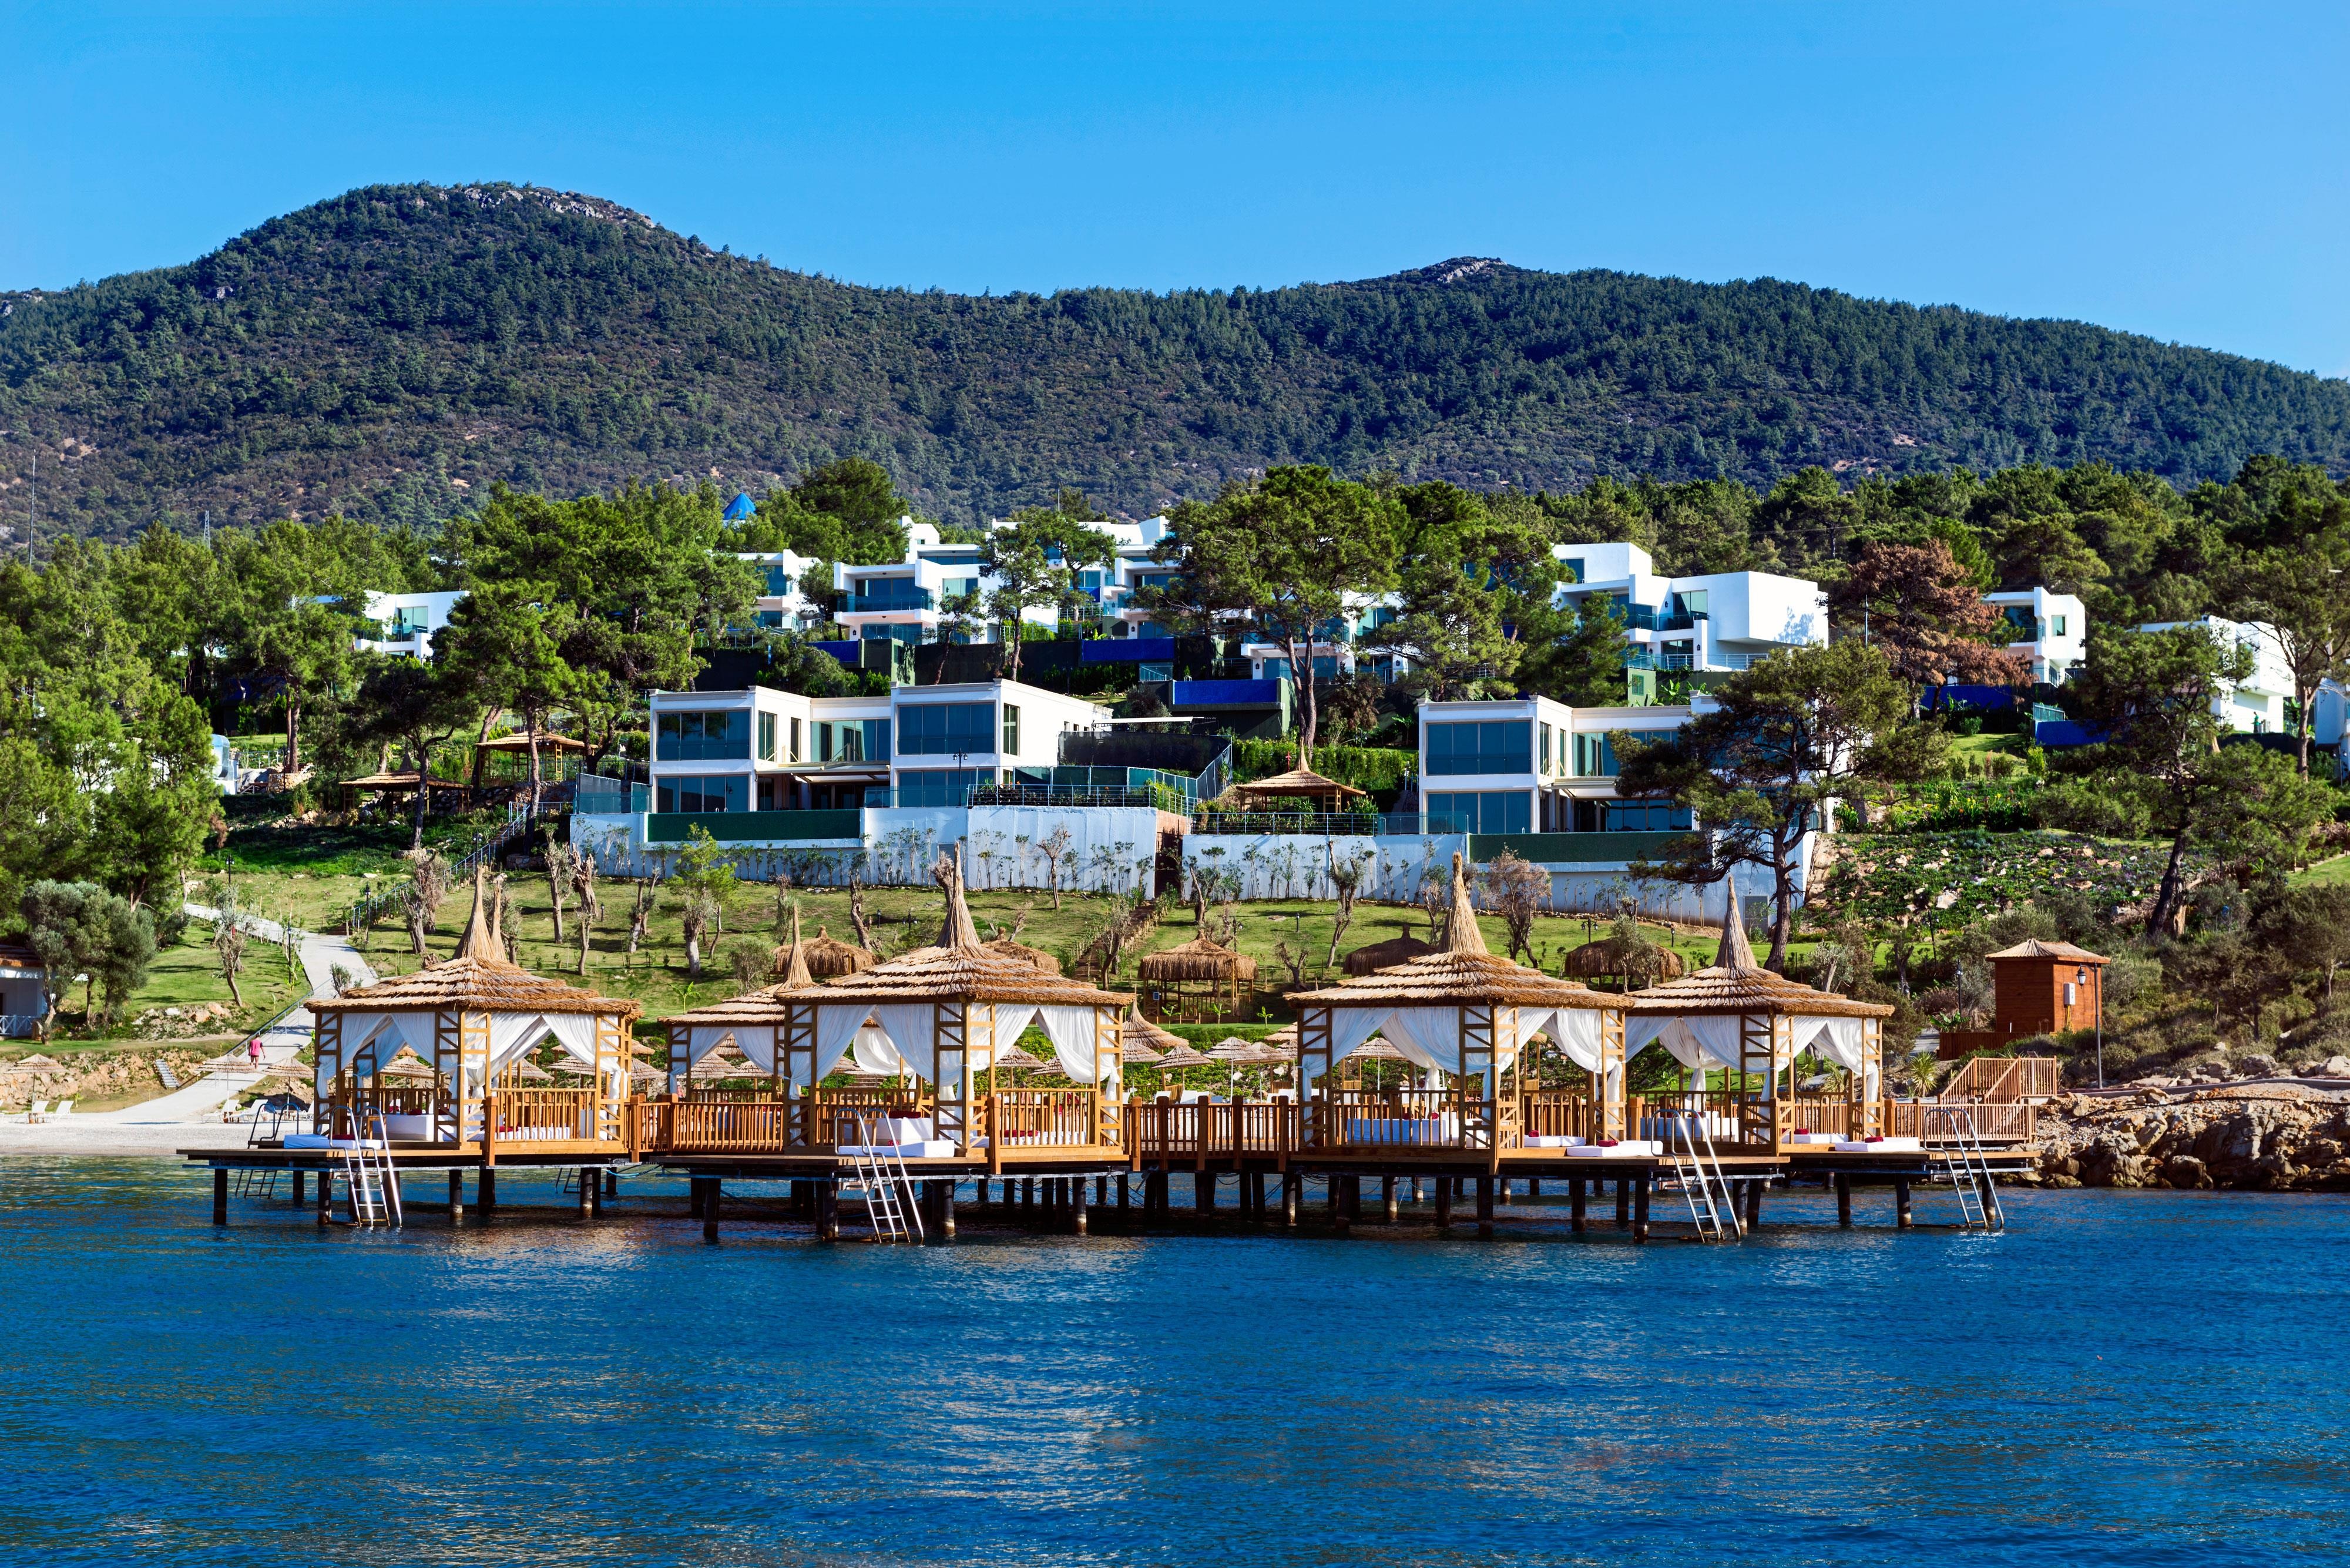
sea, coast, villa, lake, town, vacation, village, cove, lagoon, bay, island, tourism, resort, houses, beautiful, estate, bodrum, wooden hut, geographical feature, resort town